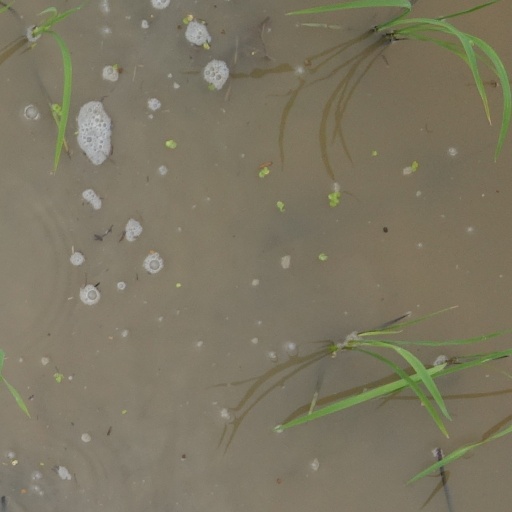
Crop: rice